2016 Serena Williams tennis season

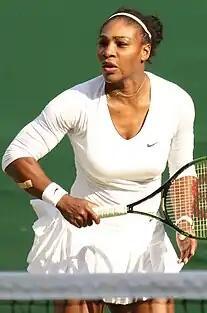
Williams won her 22nd slam at Wimbledon.

After failing to reach her 22nd major title once more at the French Open, Williams was faced with doubt and uncertainty by tennis experts, commentators, and the general media for her inability to perform to her usual standard in tournament finals. Therefore, she entered Wimbledon as an uneasy favorite for the title. Serena opened her campaign with a victory against Amra Sadiković, defeating her in two comfortable sets. Williams then faced Christina McHale for the third time this season in the second round. Williams was fully tested and pushed to the limit by Christina's resilient tennis. Christina broke Serena's serve early but Williams pegged back to get the match back on serve, leading into a tie break that Williams lost 9–7. It was Williams' first tiebreak loss of the season. Williams played much more confident and aggressive tennis in the second set to claim it, but in the third, McHale raised her level even further to break early. William' ultimately got the match back on serve before breaking again in the ninth game then closing out her final game with three consecutive aces to win the match 6(7)-7, 6–2, 6–4. After losing the first set, Williams smashed her racket and received a $10,000 fine for unsportsmanlike conduct. Despite the setback, Williams' performance for the rest of the championship drastically altered and improved to produce the best tennis she had executed all season following her burst of anger.